Aulus Gabinius

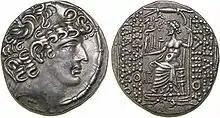
Coin issued under Gabinius in Syria

In 67 BC, as a tribune of the plebs, Gabinius brought forward the law ("Lex Gabinia") which gave Pompey the command in the war against Mediterranean pirates, with extensive powers that gave him absolute control over the sea and the coasts for 50 miles inland. Through Gabinius' two other measures, loans of money to foreign ambassadors in Rome were made actionable (as a check on the corruption of the Senate) and the Senate was ordered to give audiences to foreign envoys on certain fixed days (February 1 – March 1) each year.